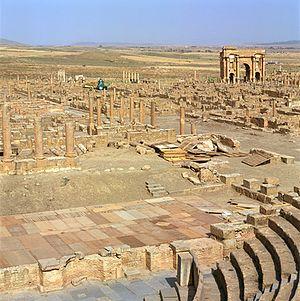
Timgad Español: Timgad 日本語: ティムガッド 中文: 提姆加德